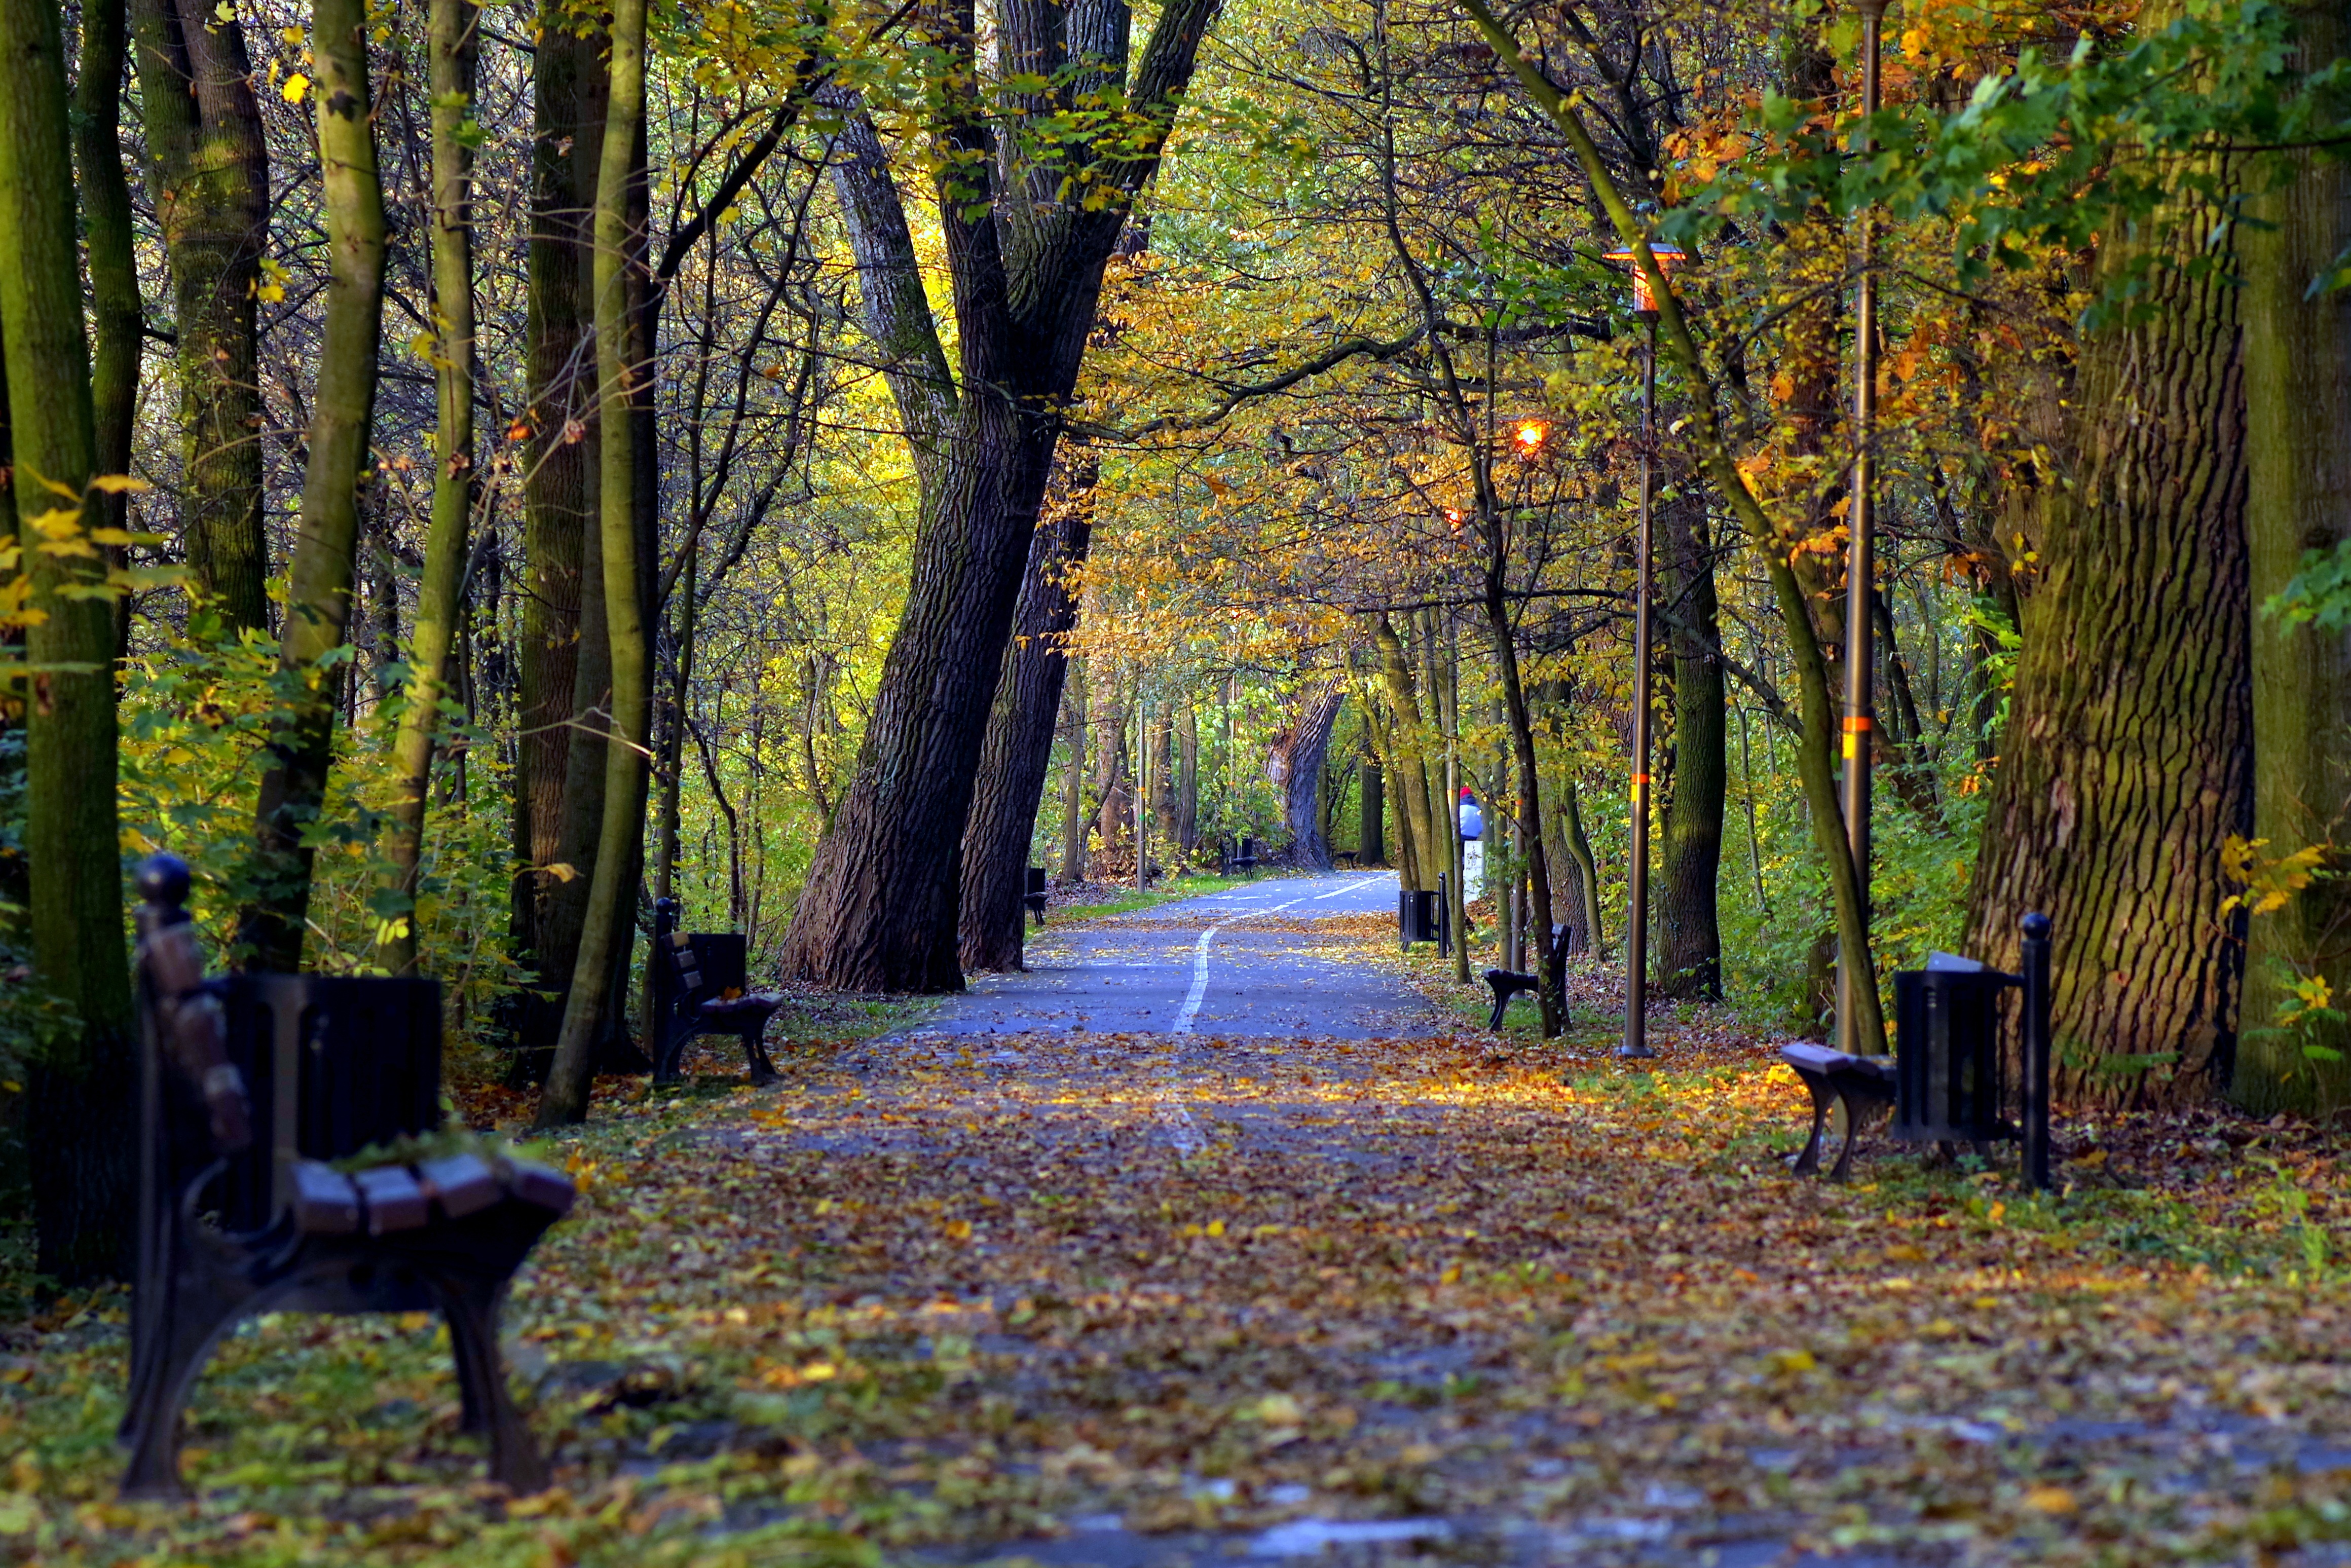
tree, nature, forest, wilderness, meadow, sunlight, leaf, flower, foliage, evening, golden, autumn, park, lamp, route, season, bicycles, poland, deciduous, way, grove, woodland, habitat, benches, ecosystem, biome, opole, natural environment, woody plant, temperate broadleaf and mixed forest, bolko